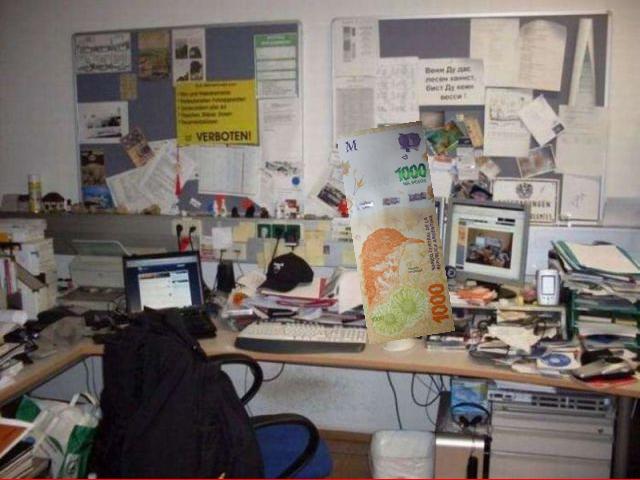
Denominación: 1000